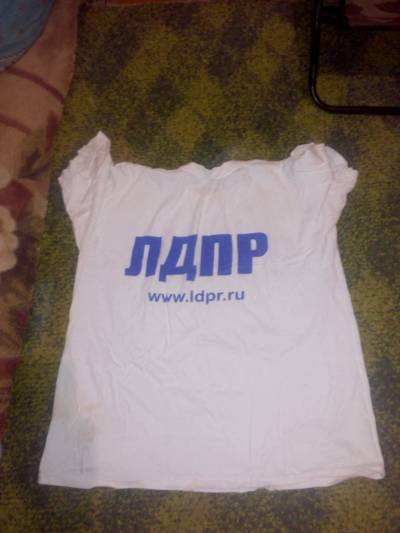
Waste category: clothes